Lugalanda

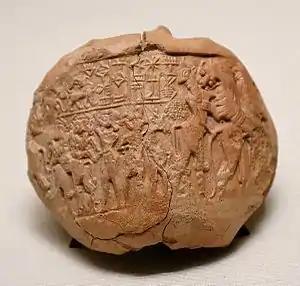
Clay bulla impressed with the seal of Lugalanda, one of the last kings of the Ist Dynasty of Lagash. Early Dynastic III (c. 2400 BC). Found in Telloh (ancient Girsu).

Lugalanda, also Lugal-anda (died 2375 BC) was a Sumerian king of Lagash. He was the son of Enentarzi, the high priest of Lagash, who appointed him as king. In ancient literature, he is notorious for being corrupt.